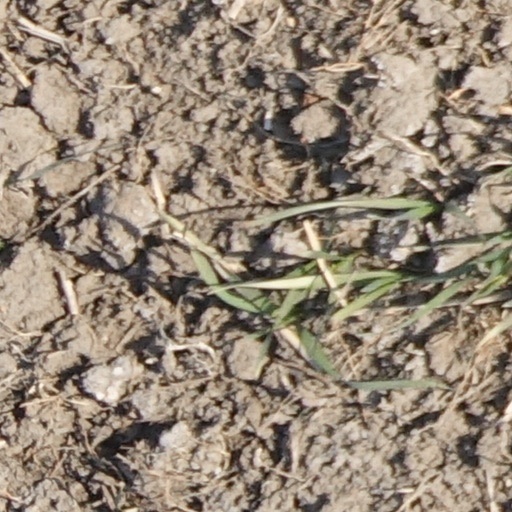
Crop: wheat